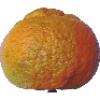
Label: Mandarine 1